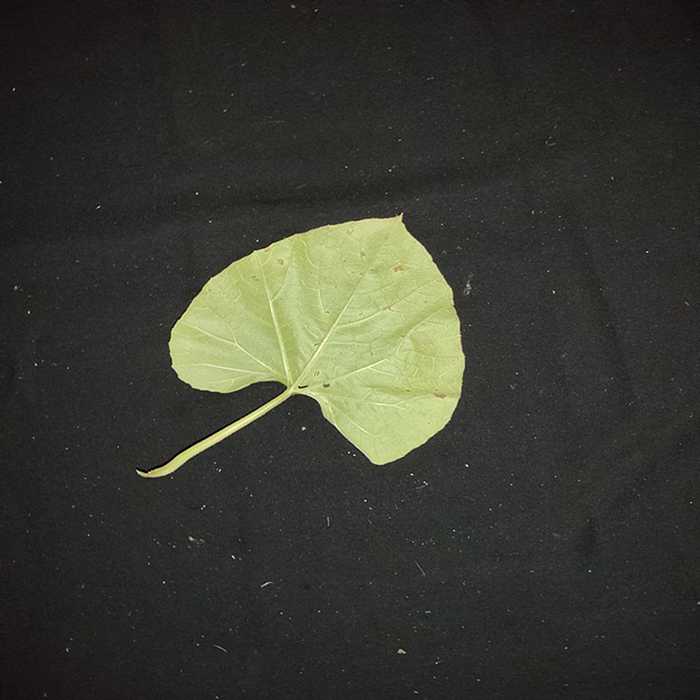
Plant: Bottle gourd
Label: Anthracnose